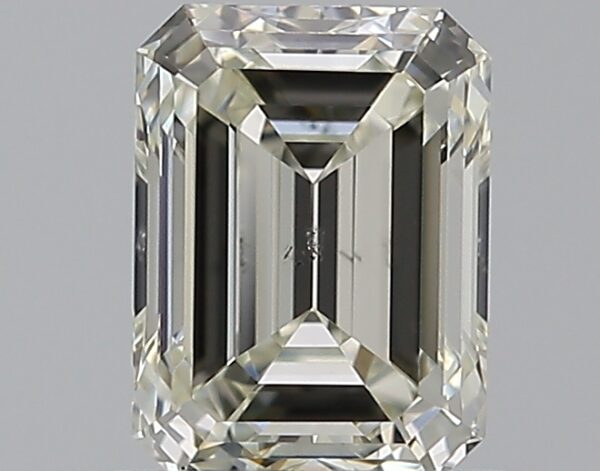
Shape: emerald
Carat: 0.72
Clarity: VS2
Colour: K
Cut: EX
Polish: EX
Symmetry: VG
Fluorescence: N
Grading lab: GIA
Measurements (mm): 5.83 x 4.32 x 2.93